Nokia 8210

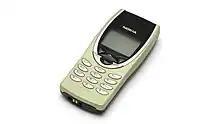
Nokia 8210

Nokia 8210 is a mobile phone developed by Nokia. Announced on 8 October 1999 at the Paris Fashion Week, it was the world's smallest and lightest (at 79 grams) mobile phone at the time. Conceived during a time of miniaturization, the Nokia 8210 outdid rival products Motorola V3688 and Ericsson T28 - unlike those, it was created in a candybar form without moving parts and even without a protruding antenna, making it overall look significantly smaller than the average handset of the time.